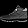
Label: Sneaker